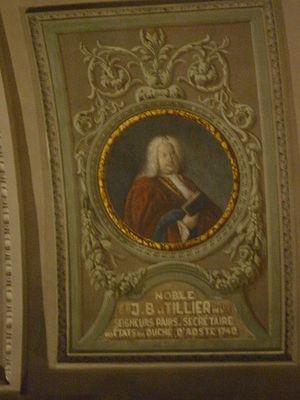
Le portrait de Jean-Baptiste de Tillier dans le Salon ducal de l'Hôtel-de-Ville à Aoste
Jean-Baptiste de Tillier est un homme politique et historien valdôtain de langue française, né le 24 juin 1678 à Aoste où il est mort le 11 mars 1744. Il a été un haut fonctionnaire du duché d'Aoste pendant quarante-quatre ans.